Peapack-Gladstone, New Jersey

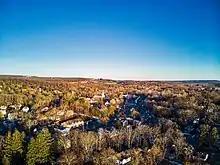
Downtown Gladstone with Peapack in the distance.

According to the United States Census Bureau, the borough had a total area of 5.80 square miles (15.03 km), including 5.73 square miles (14.85 km) of land and 0.07 square miles (0.18 km) of water (1.21%).